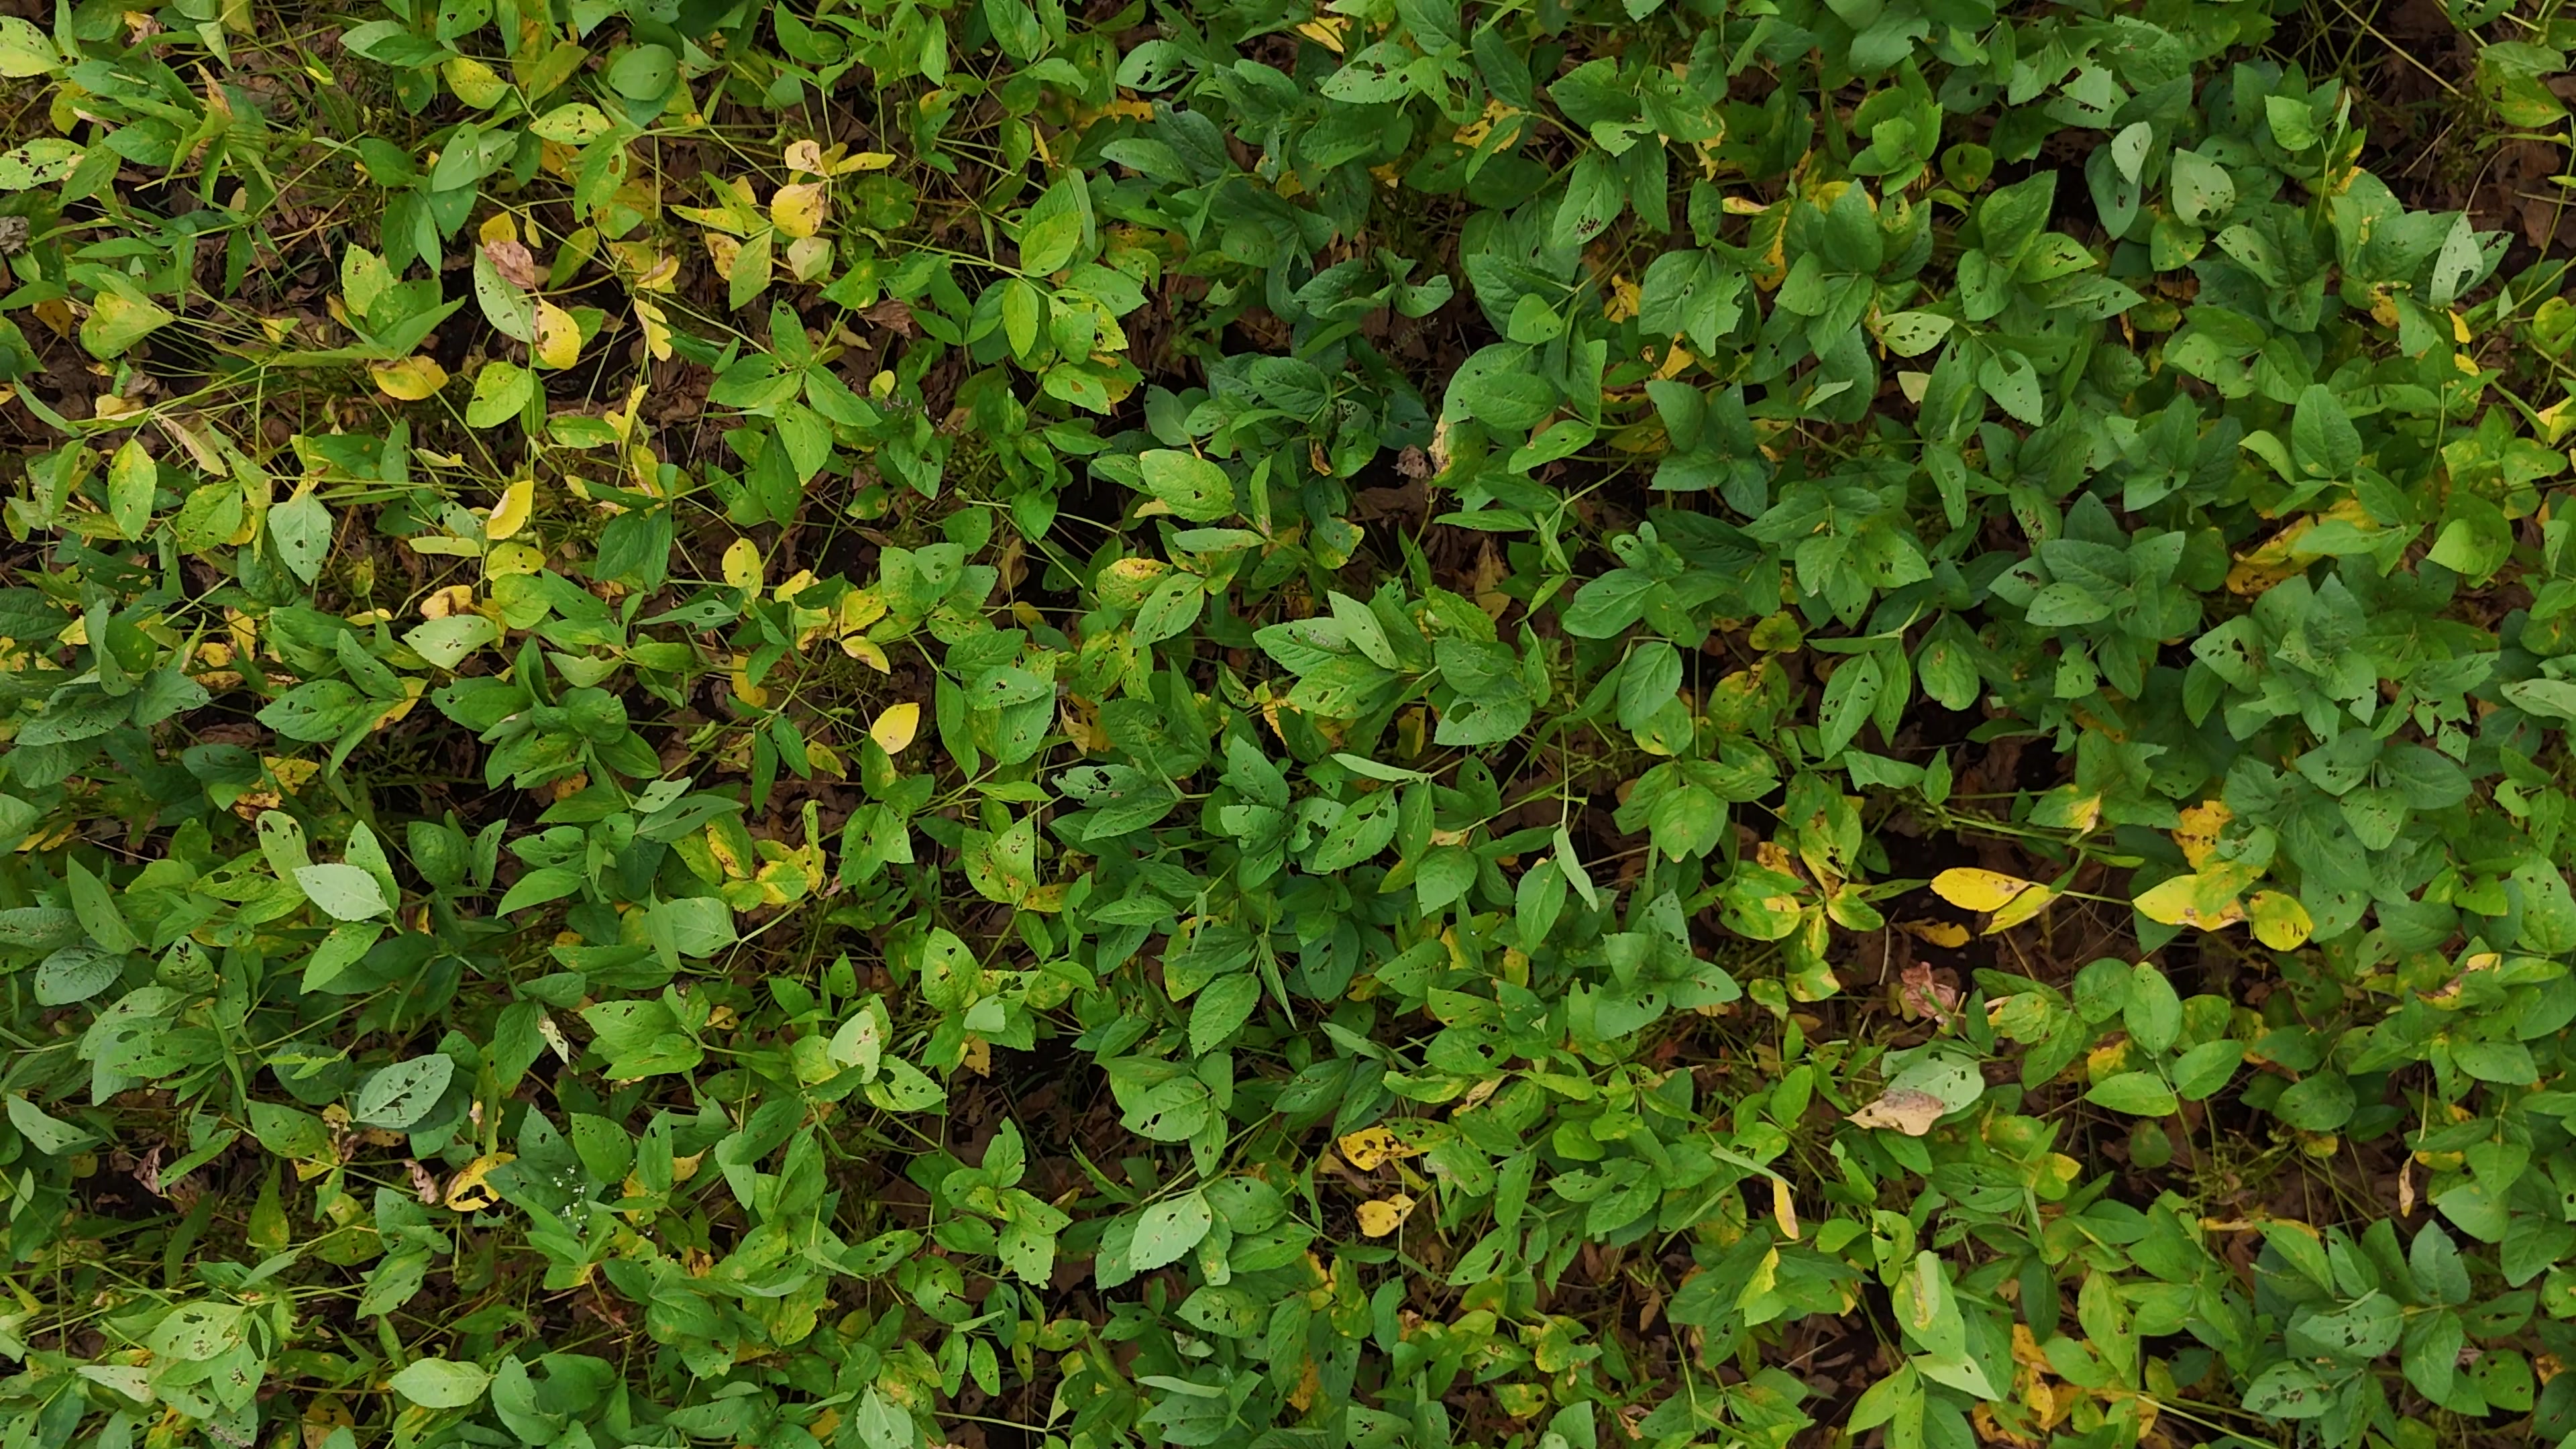
Label: Rust